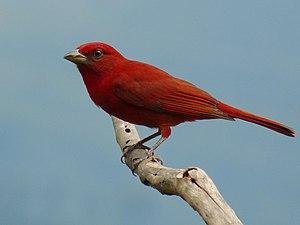
Le Piranga bourgogne est une espèce de passereaux de la famille des Cardinalidae.